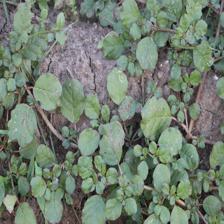
Label: BroadLeafWeed